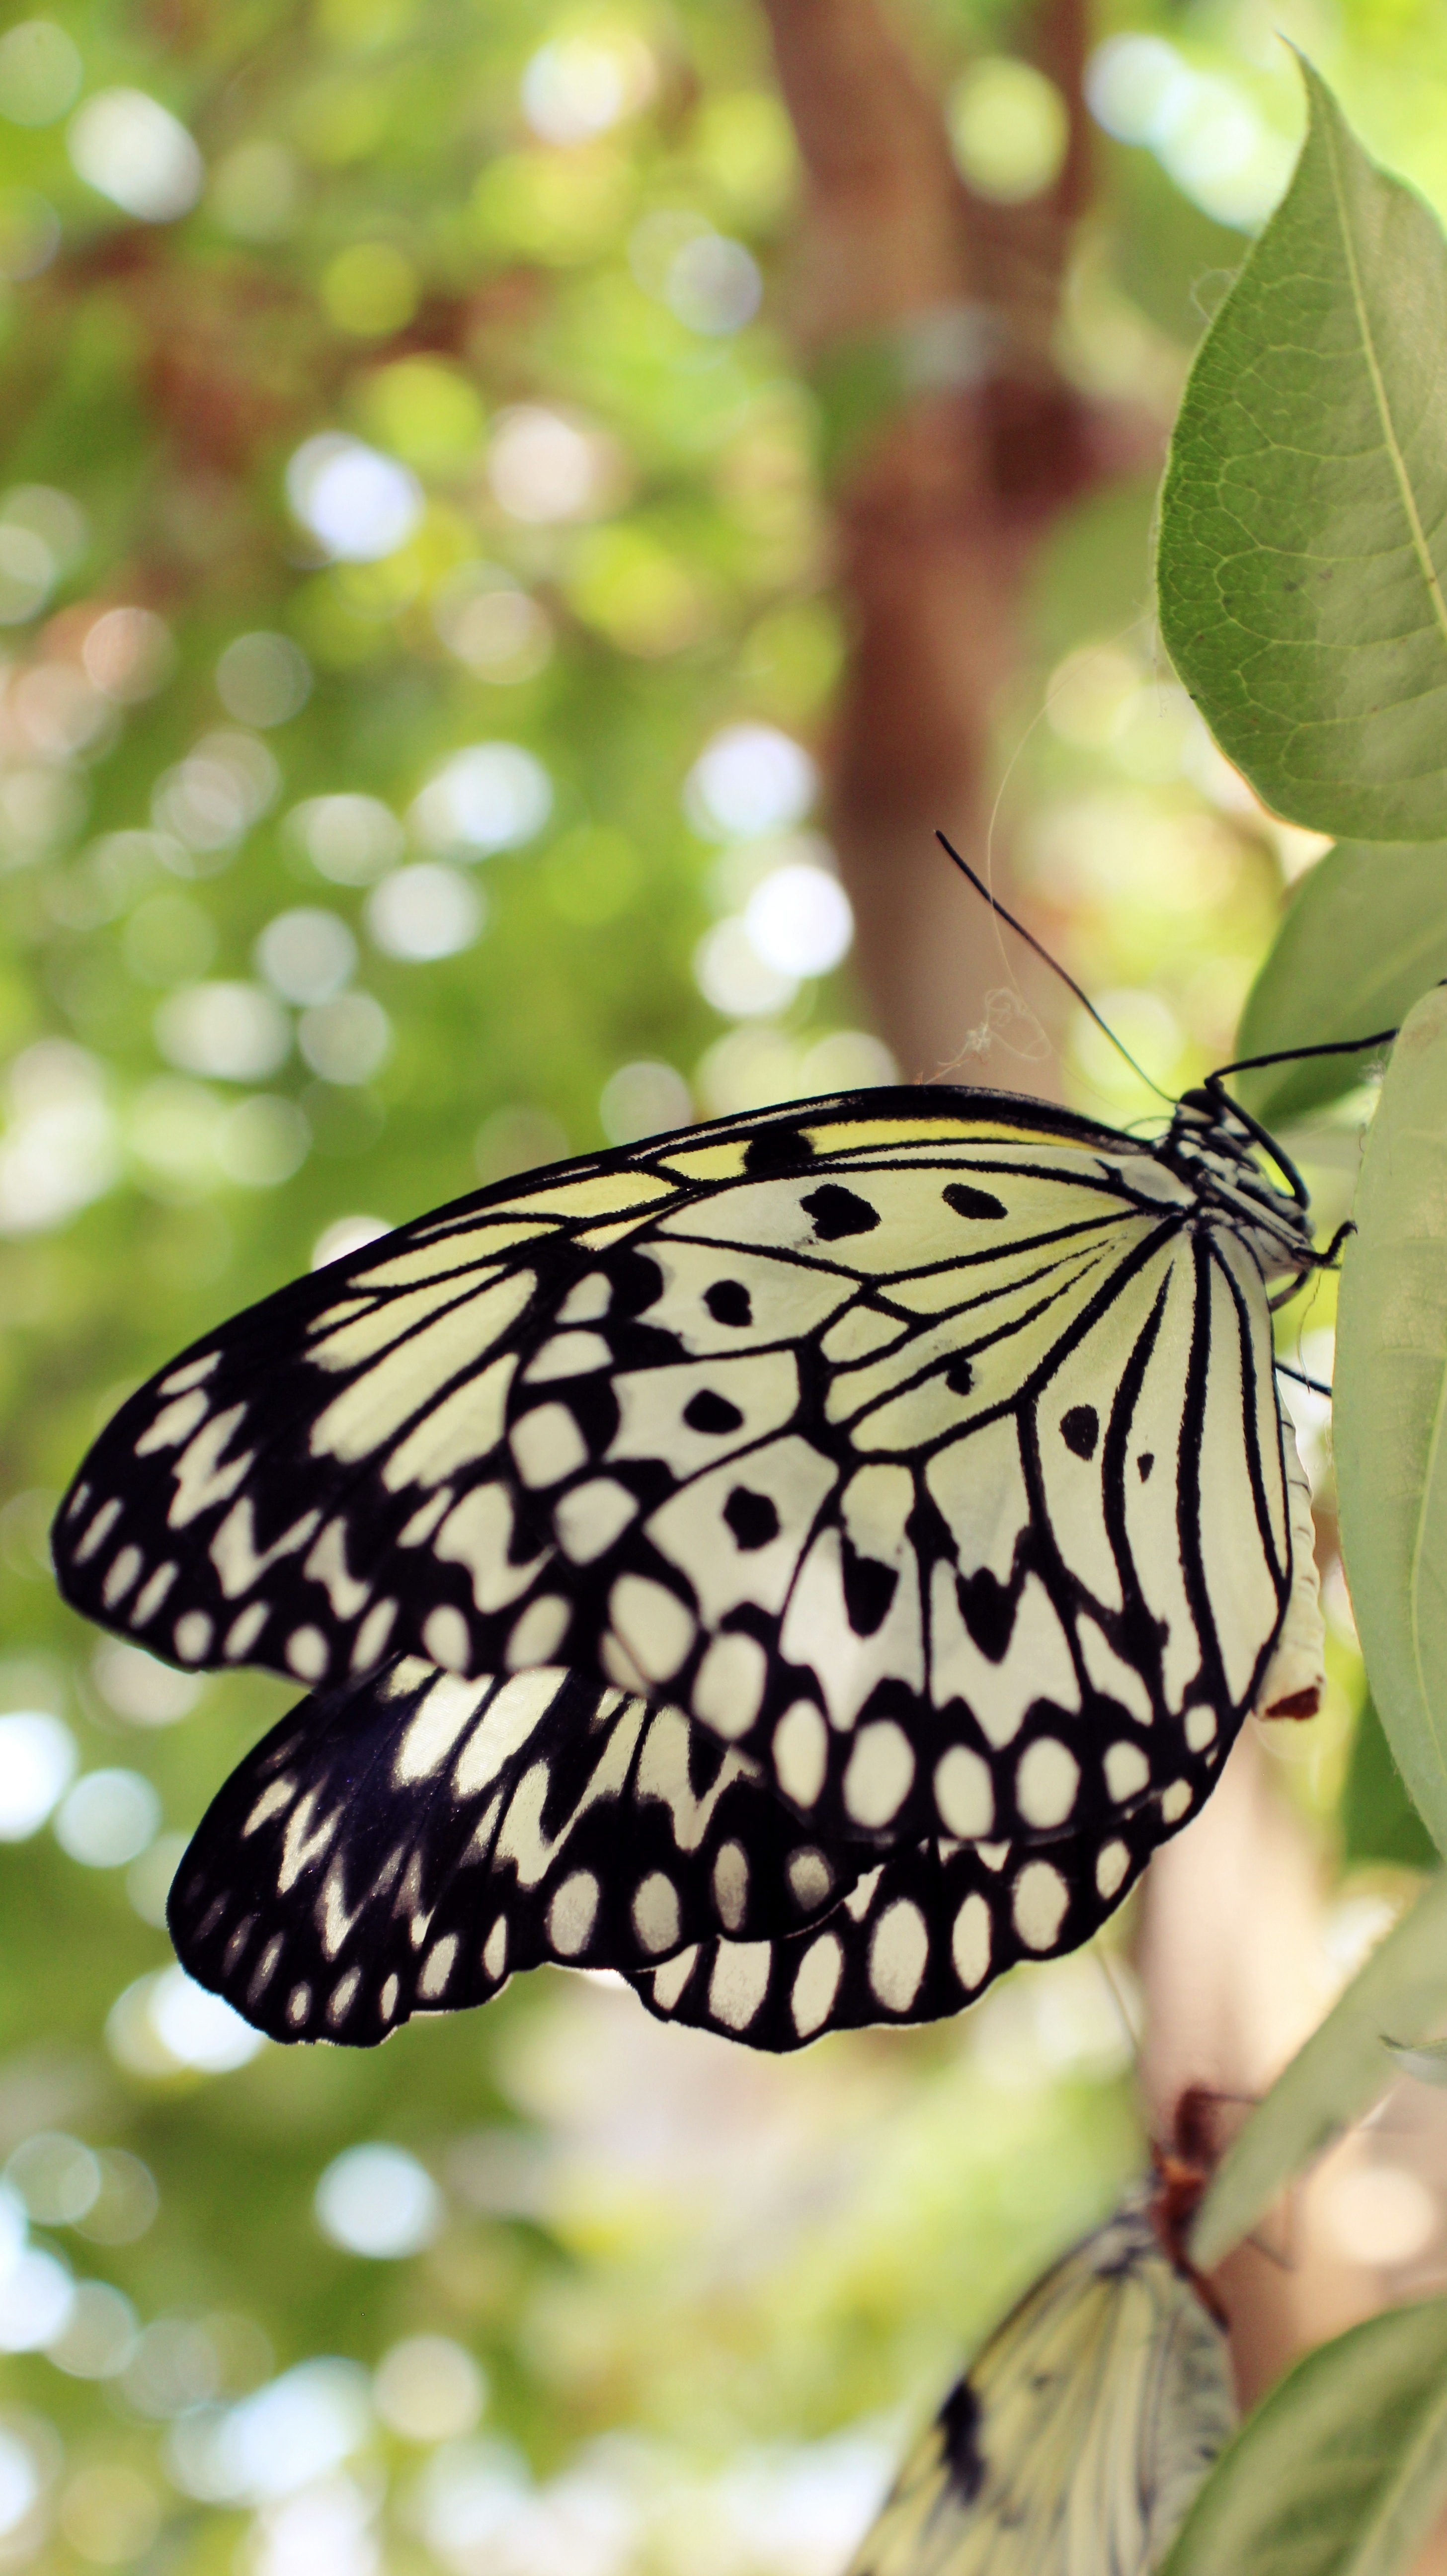
nature, open, wing, leaf, flower, spring, green, insect, natural, small, botany, butterfly, freedom, garden, flora, fauna, plants, invertebrate, life, flowers, close up, monarch butterfly, posing, wings, animals, diversity, beauty, approach, macro photography, arthropod, pollinator, moths and butterflies